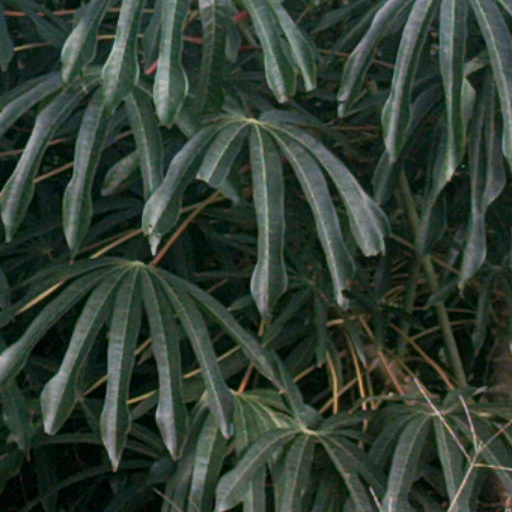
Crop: cassava